Bus rapid transit

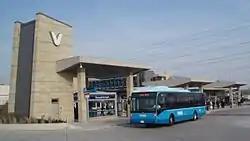
A Viva bus in York Region, north of Toronto, Canada, demonstrates many features of BRT; elaborate stations, comfortable express buses, unique branding, and coloured 'lines' rather than route numbers.

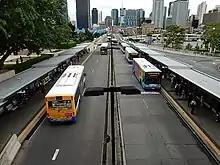
Cultural Centre busway station in Brisbane, Australia

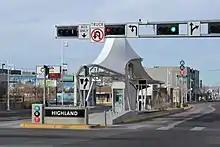
ART level-boarding station in the center of a public roadway with guideways on either side and a dedicated traffic signal in Albuquerque, New Mexico, United States

Bus-only lanes make for faster travel and ensure that buses are not delayed by mixed traffic congestion. A median alignment bus-only keeps buses away from busy curb-side side conflicts, where cars and trucks are parking, standing and turning. Separate rights of way may be used such as the completely elevated Xiamen BRT. Transit malls or 'bus streets' may also be created in city centers.